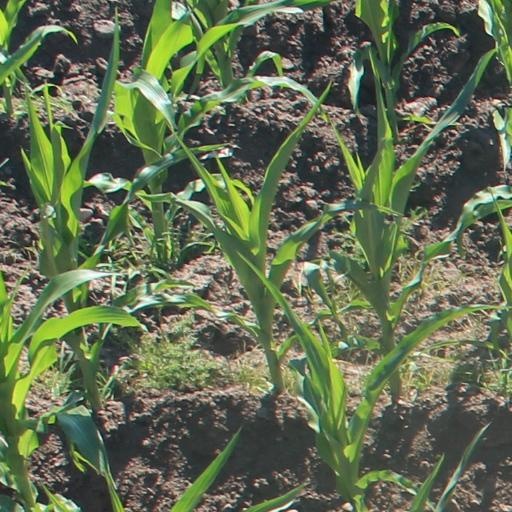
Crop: maize; corn